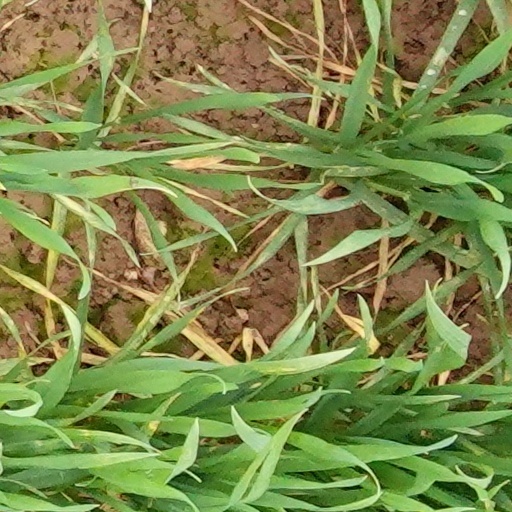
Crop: wheat